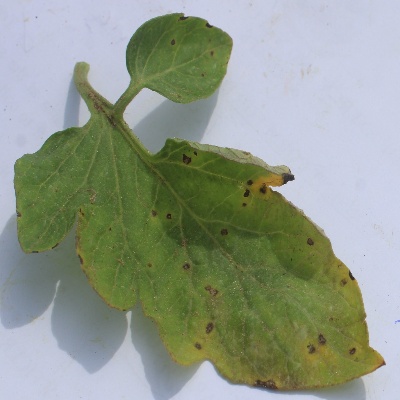
Crop: Tomato
Condition: septoria leaf spot